Humza Yousaf

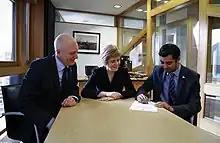
Yousaf signs Nicola Sturgeon's nomination for first minister, 19 November 2014

In October 2013, he outlined the SNP's plans to set out the United Nations target for overseas aid at 0.7% in an independent Scotland and accused the UK Government of going back on its promise in the 2010 coalition agreement to guarantee that level of spending. Yousaf also outlined that an independent Scotland would "add a progressive voice to global issues promoting peace, equality and fairness" and added independence would be "achieved through a democratic, peaceful means without a single drop of blood being spilled and engaging with all the diverse communities that make up our rich tapestry in Scotland.".